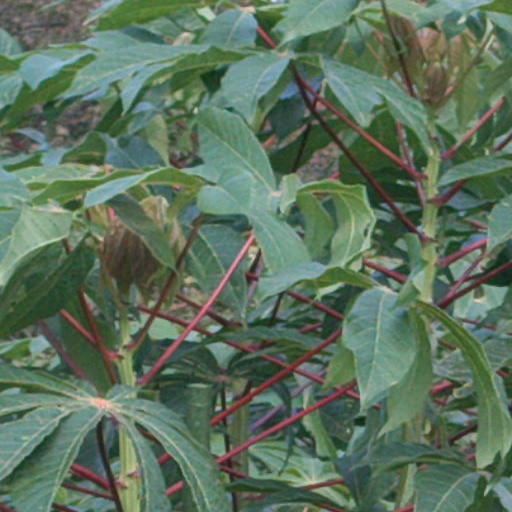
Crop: cassava